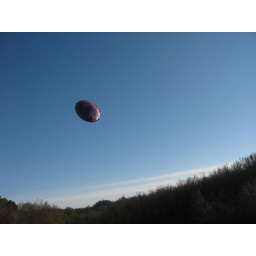
Mum gave Matt and Robin a flying saucer each for Christmas which we attempted to fly in the field